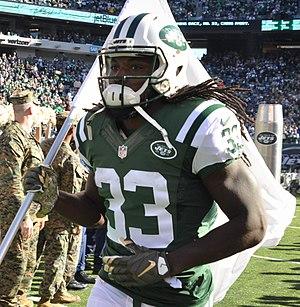
Christopher Lee Ivory, dit Chris Ivory, né le 22 mars 1988 à Longview, est un joueur américain de football américain.